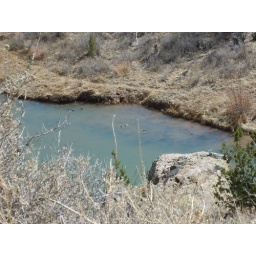
ducks in the river